Flampouro, Florina

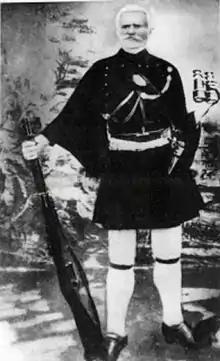
Georgios Seridis, Greek guerilla leader

Negovani was established between 1860/1861. It was the second village after Belkameni within the area to be founded by an Albanian population along with some Aromanians. The village population originated from Konitsa kaza (district) in Epirus, mainly from the Albanian village of Plikati and others from nearby Aromanian villages of Mount Gramos, having together left due to pressure from Muslim Albanians of the Kolonjë region in the mid nineteenth century.